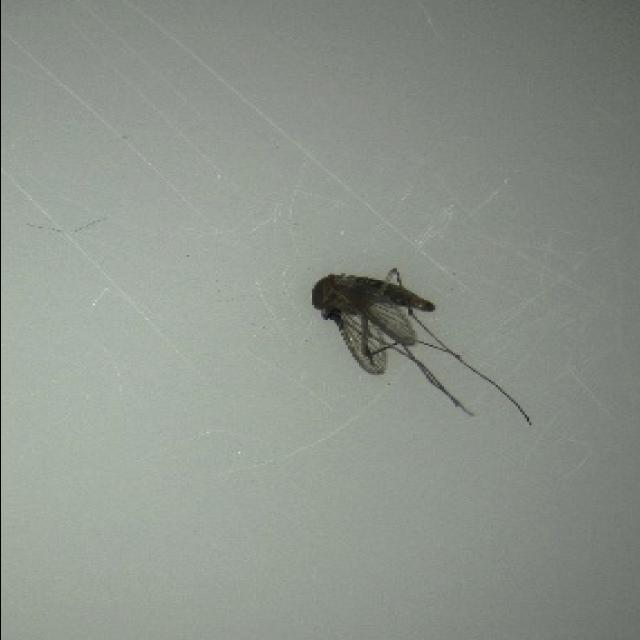
Species: culex_tritaeniorhynchus